Zhang Shicheng

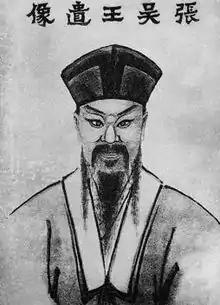

Zhang Shicheng (1321－1367), born Zhang Jiusi, was one of the leaders of the Red Turban Rebellion in the late Yuan dynasty of China.